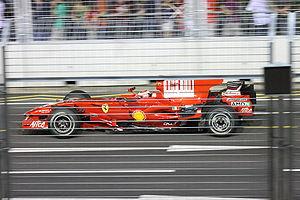
Le Grand Prix de Singapour 2008, disputé sur le circuit urbain de Singapour le 28 septembre 2008, est la 800ᵉ course du championnat du monde de Formule 1 courue depuis 1950 et la quinzième manche du championnat 2008.